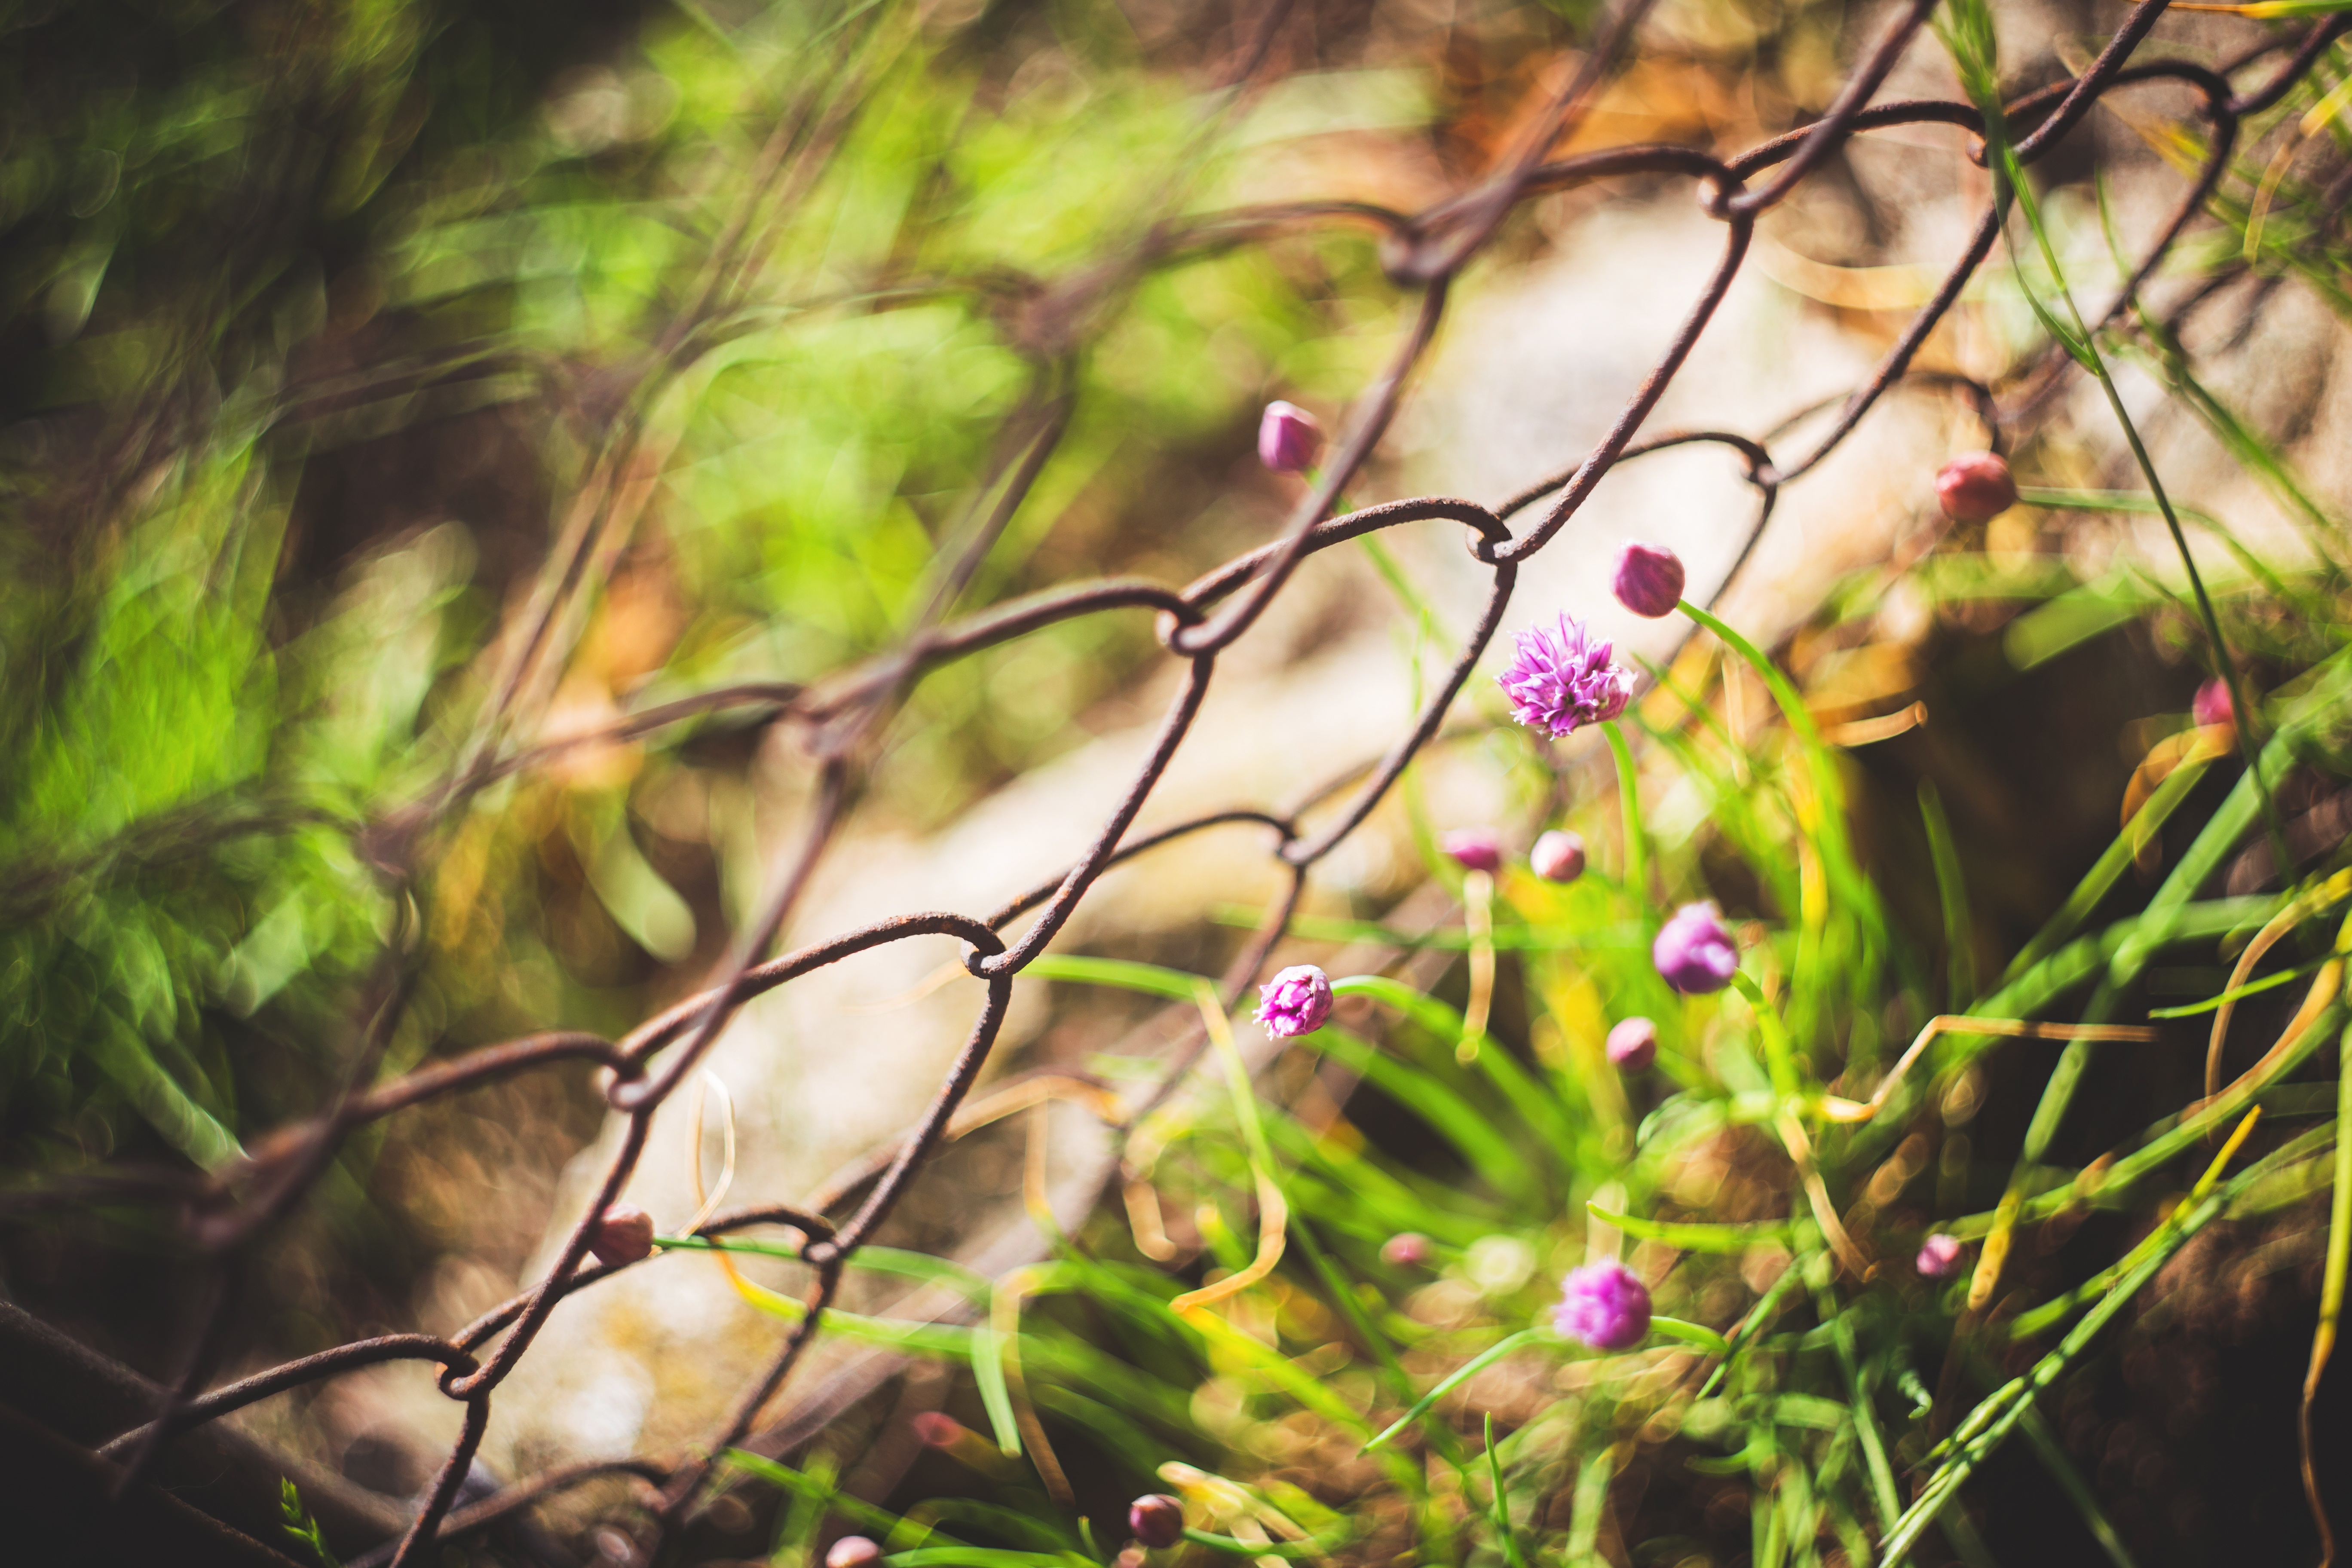
tree, nature, forest, grass, branch, bokeh, plant, vintage, retro, sunlight, leaf, flower, purple, bloom, old, summer, floral, wildlife, spring, green, jungle, macro, autumn, botany, blooming, closeup, flora, season, fauna, plants, flowers, rainforest, woodland, habitat, helios, macro photography, helios44, natural environment